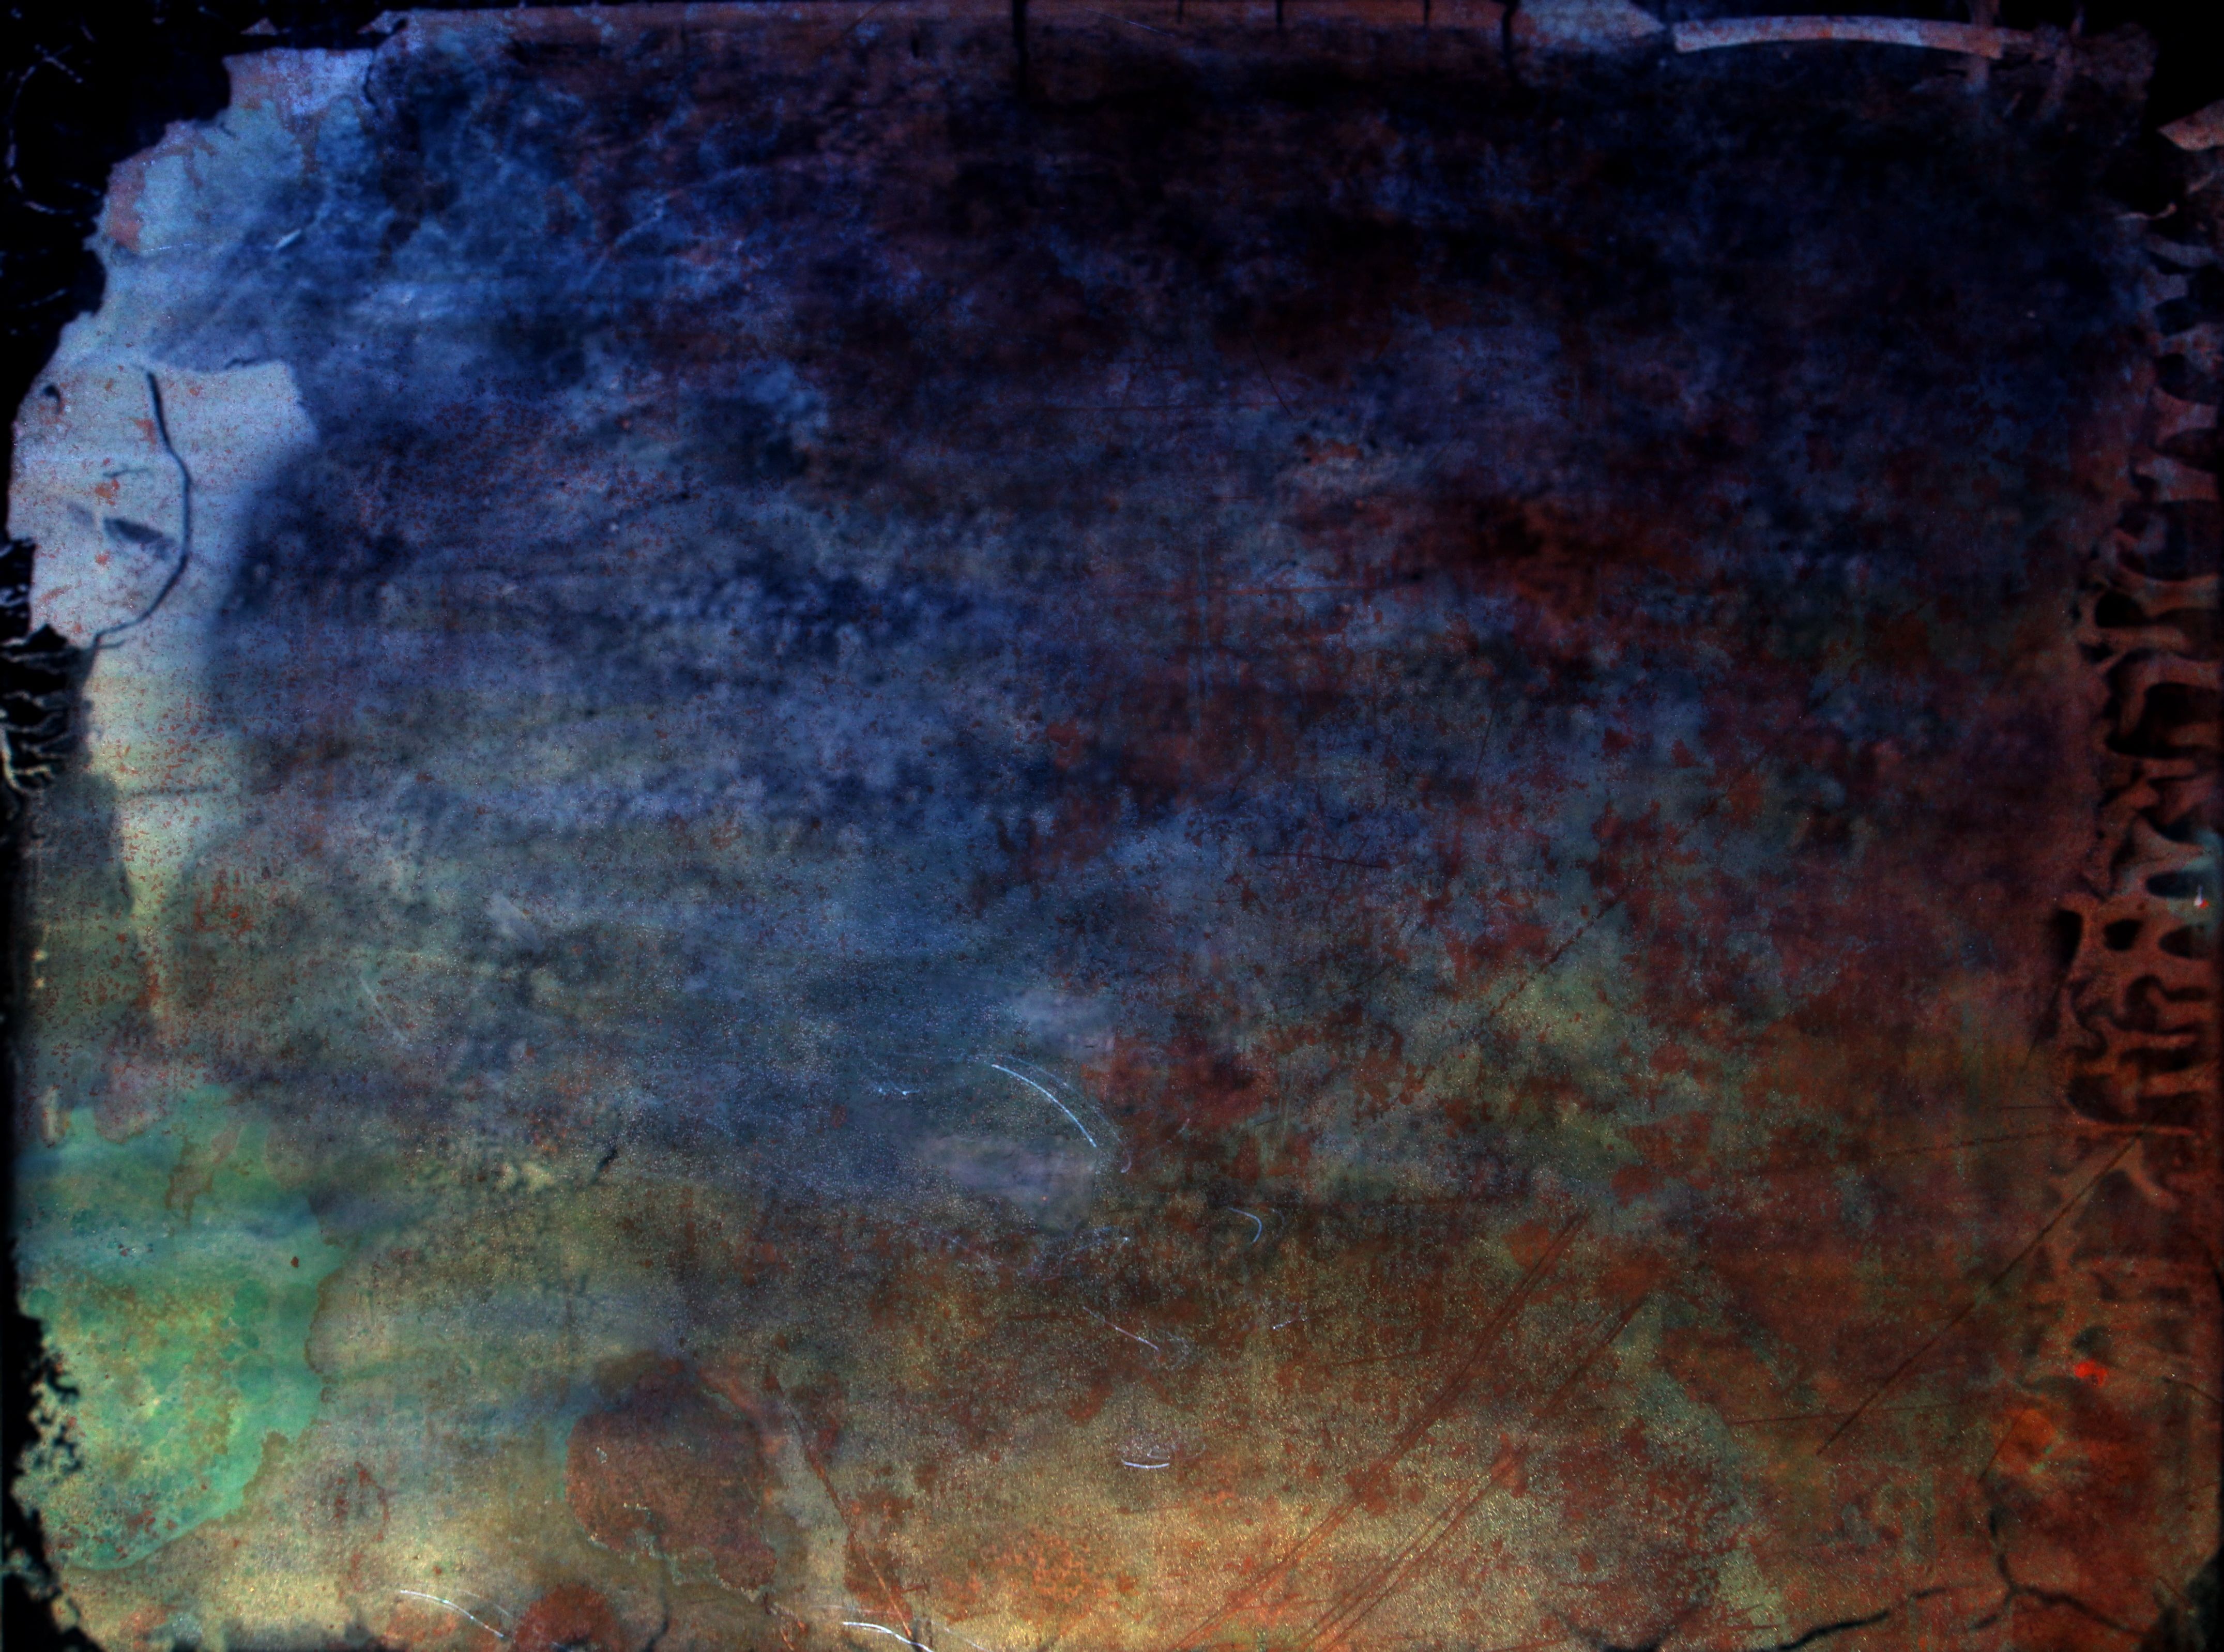
texture, material, painting, free, art, modern art